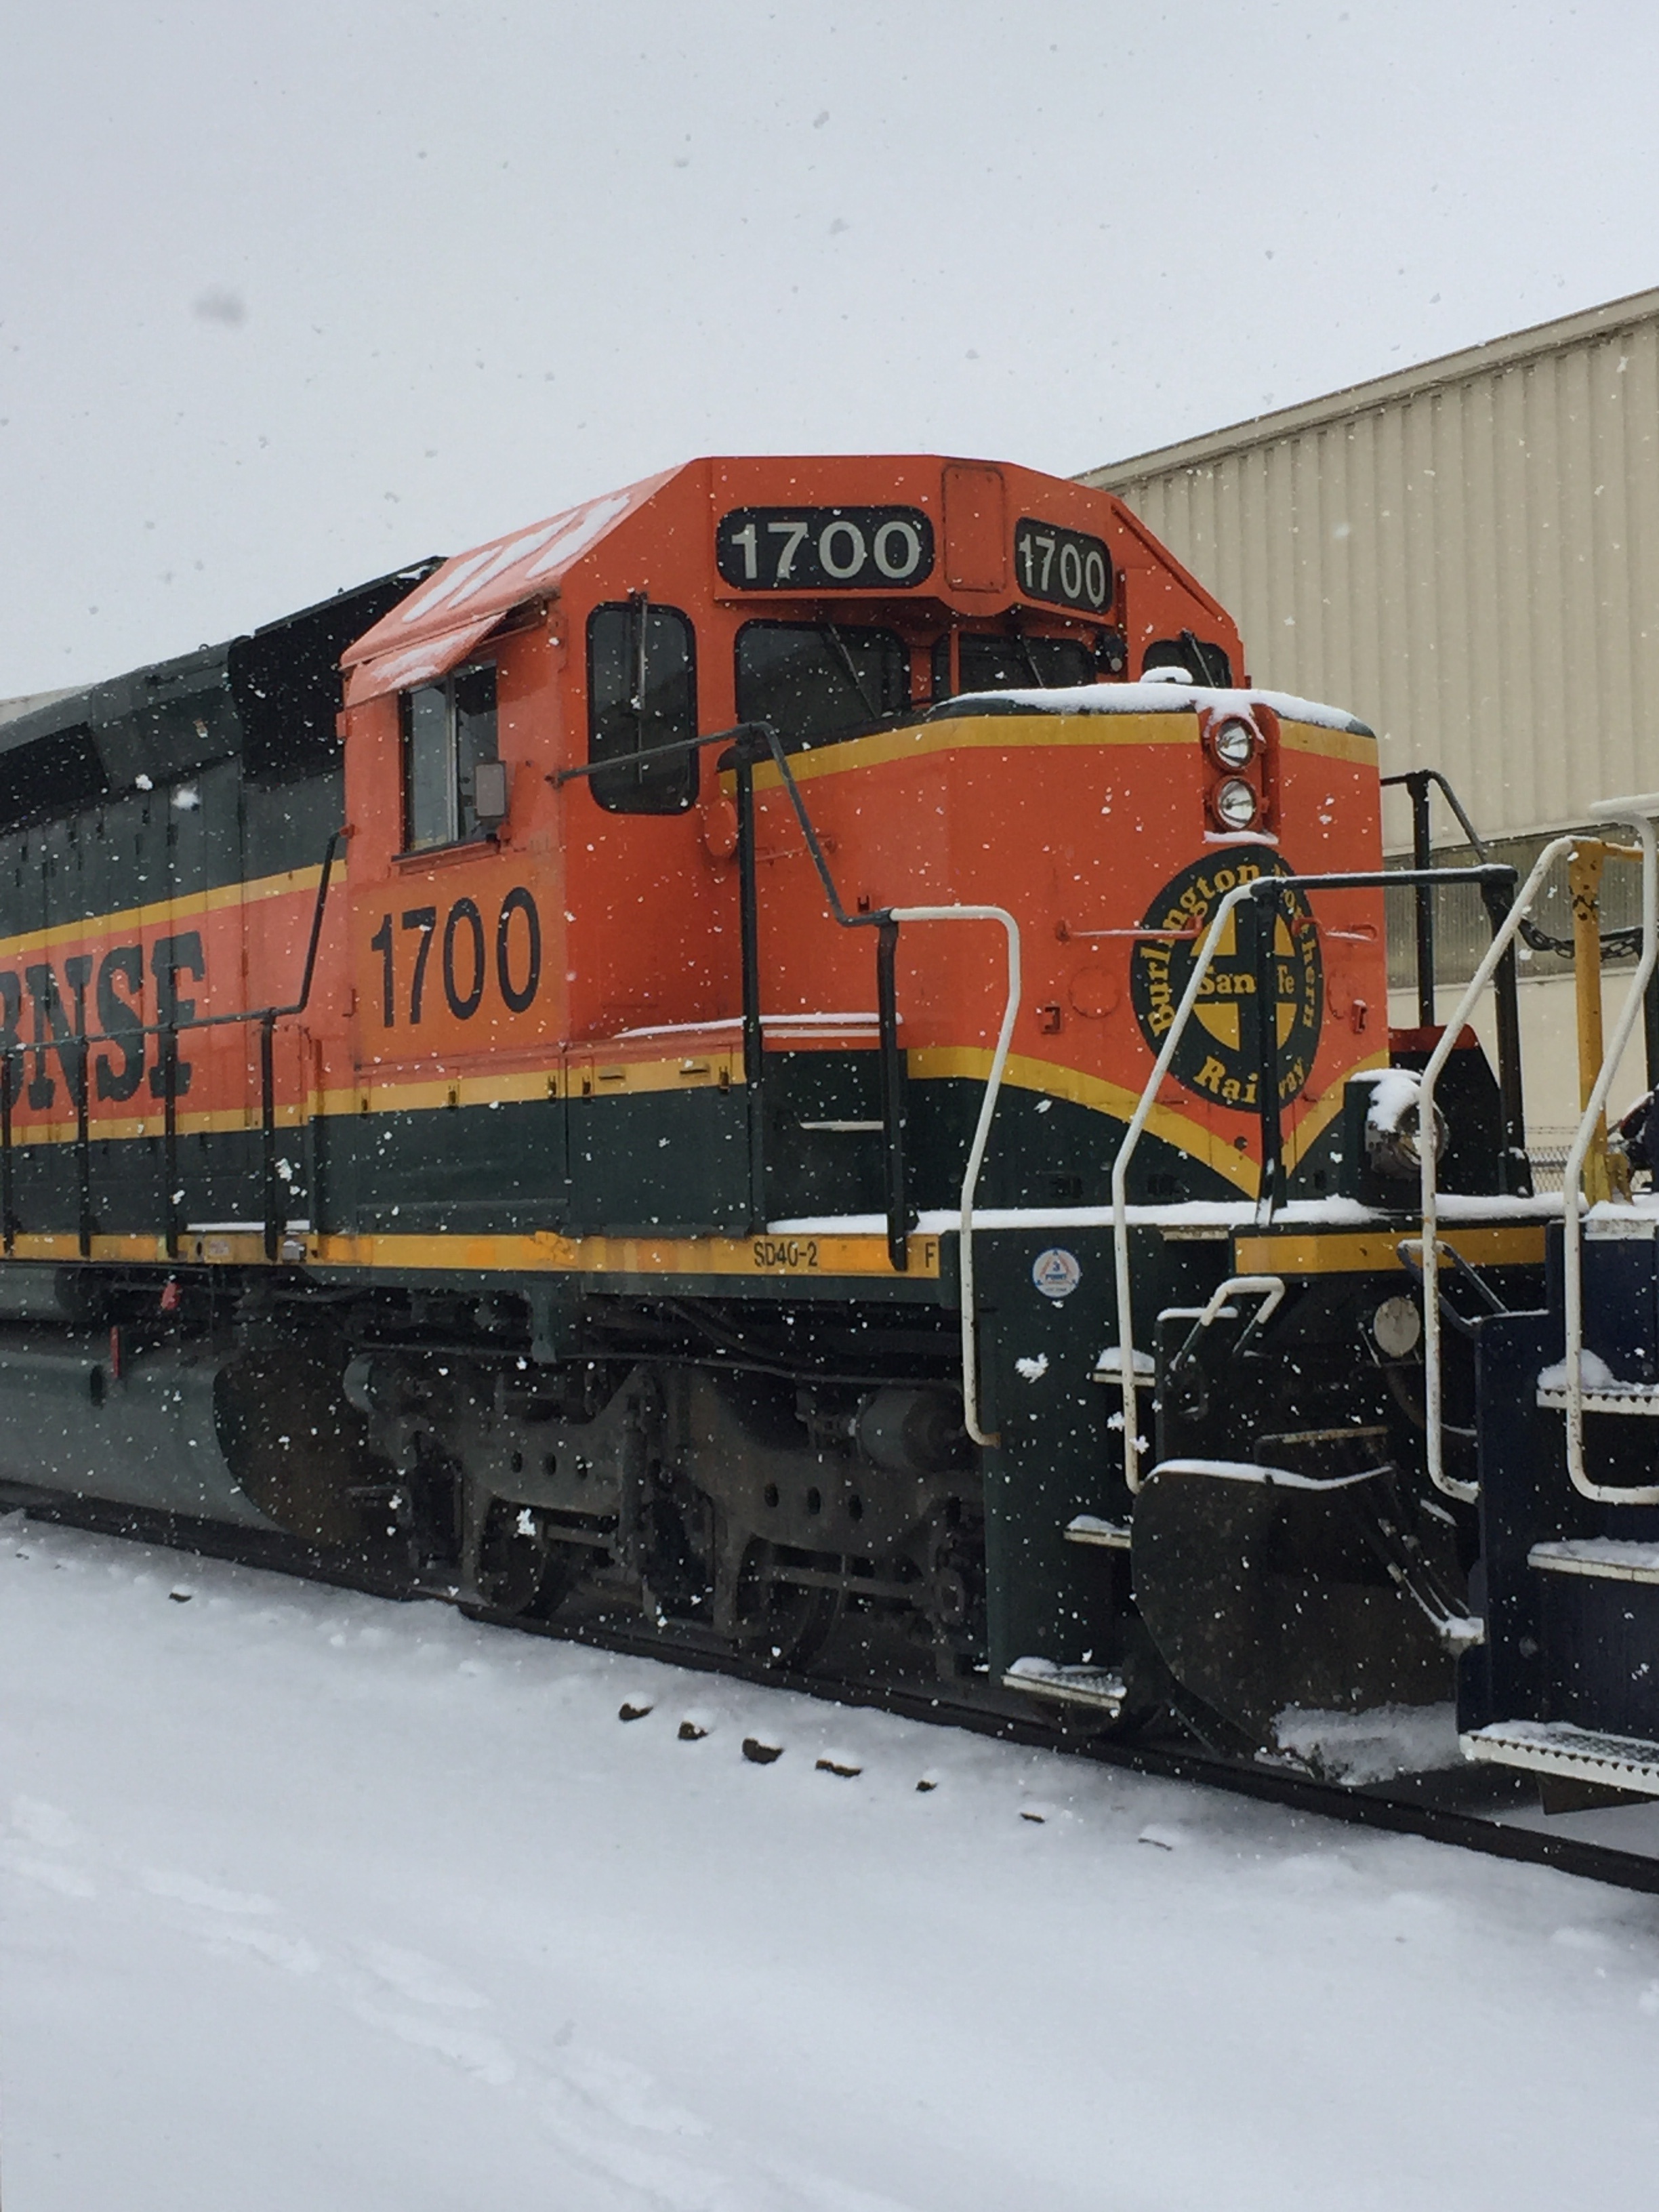
snow, train, transport, vehicle, locomotive, engine, rail transport, land vehicle, bnsf, rolling stock, railroad car